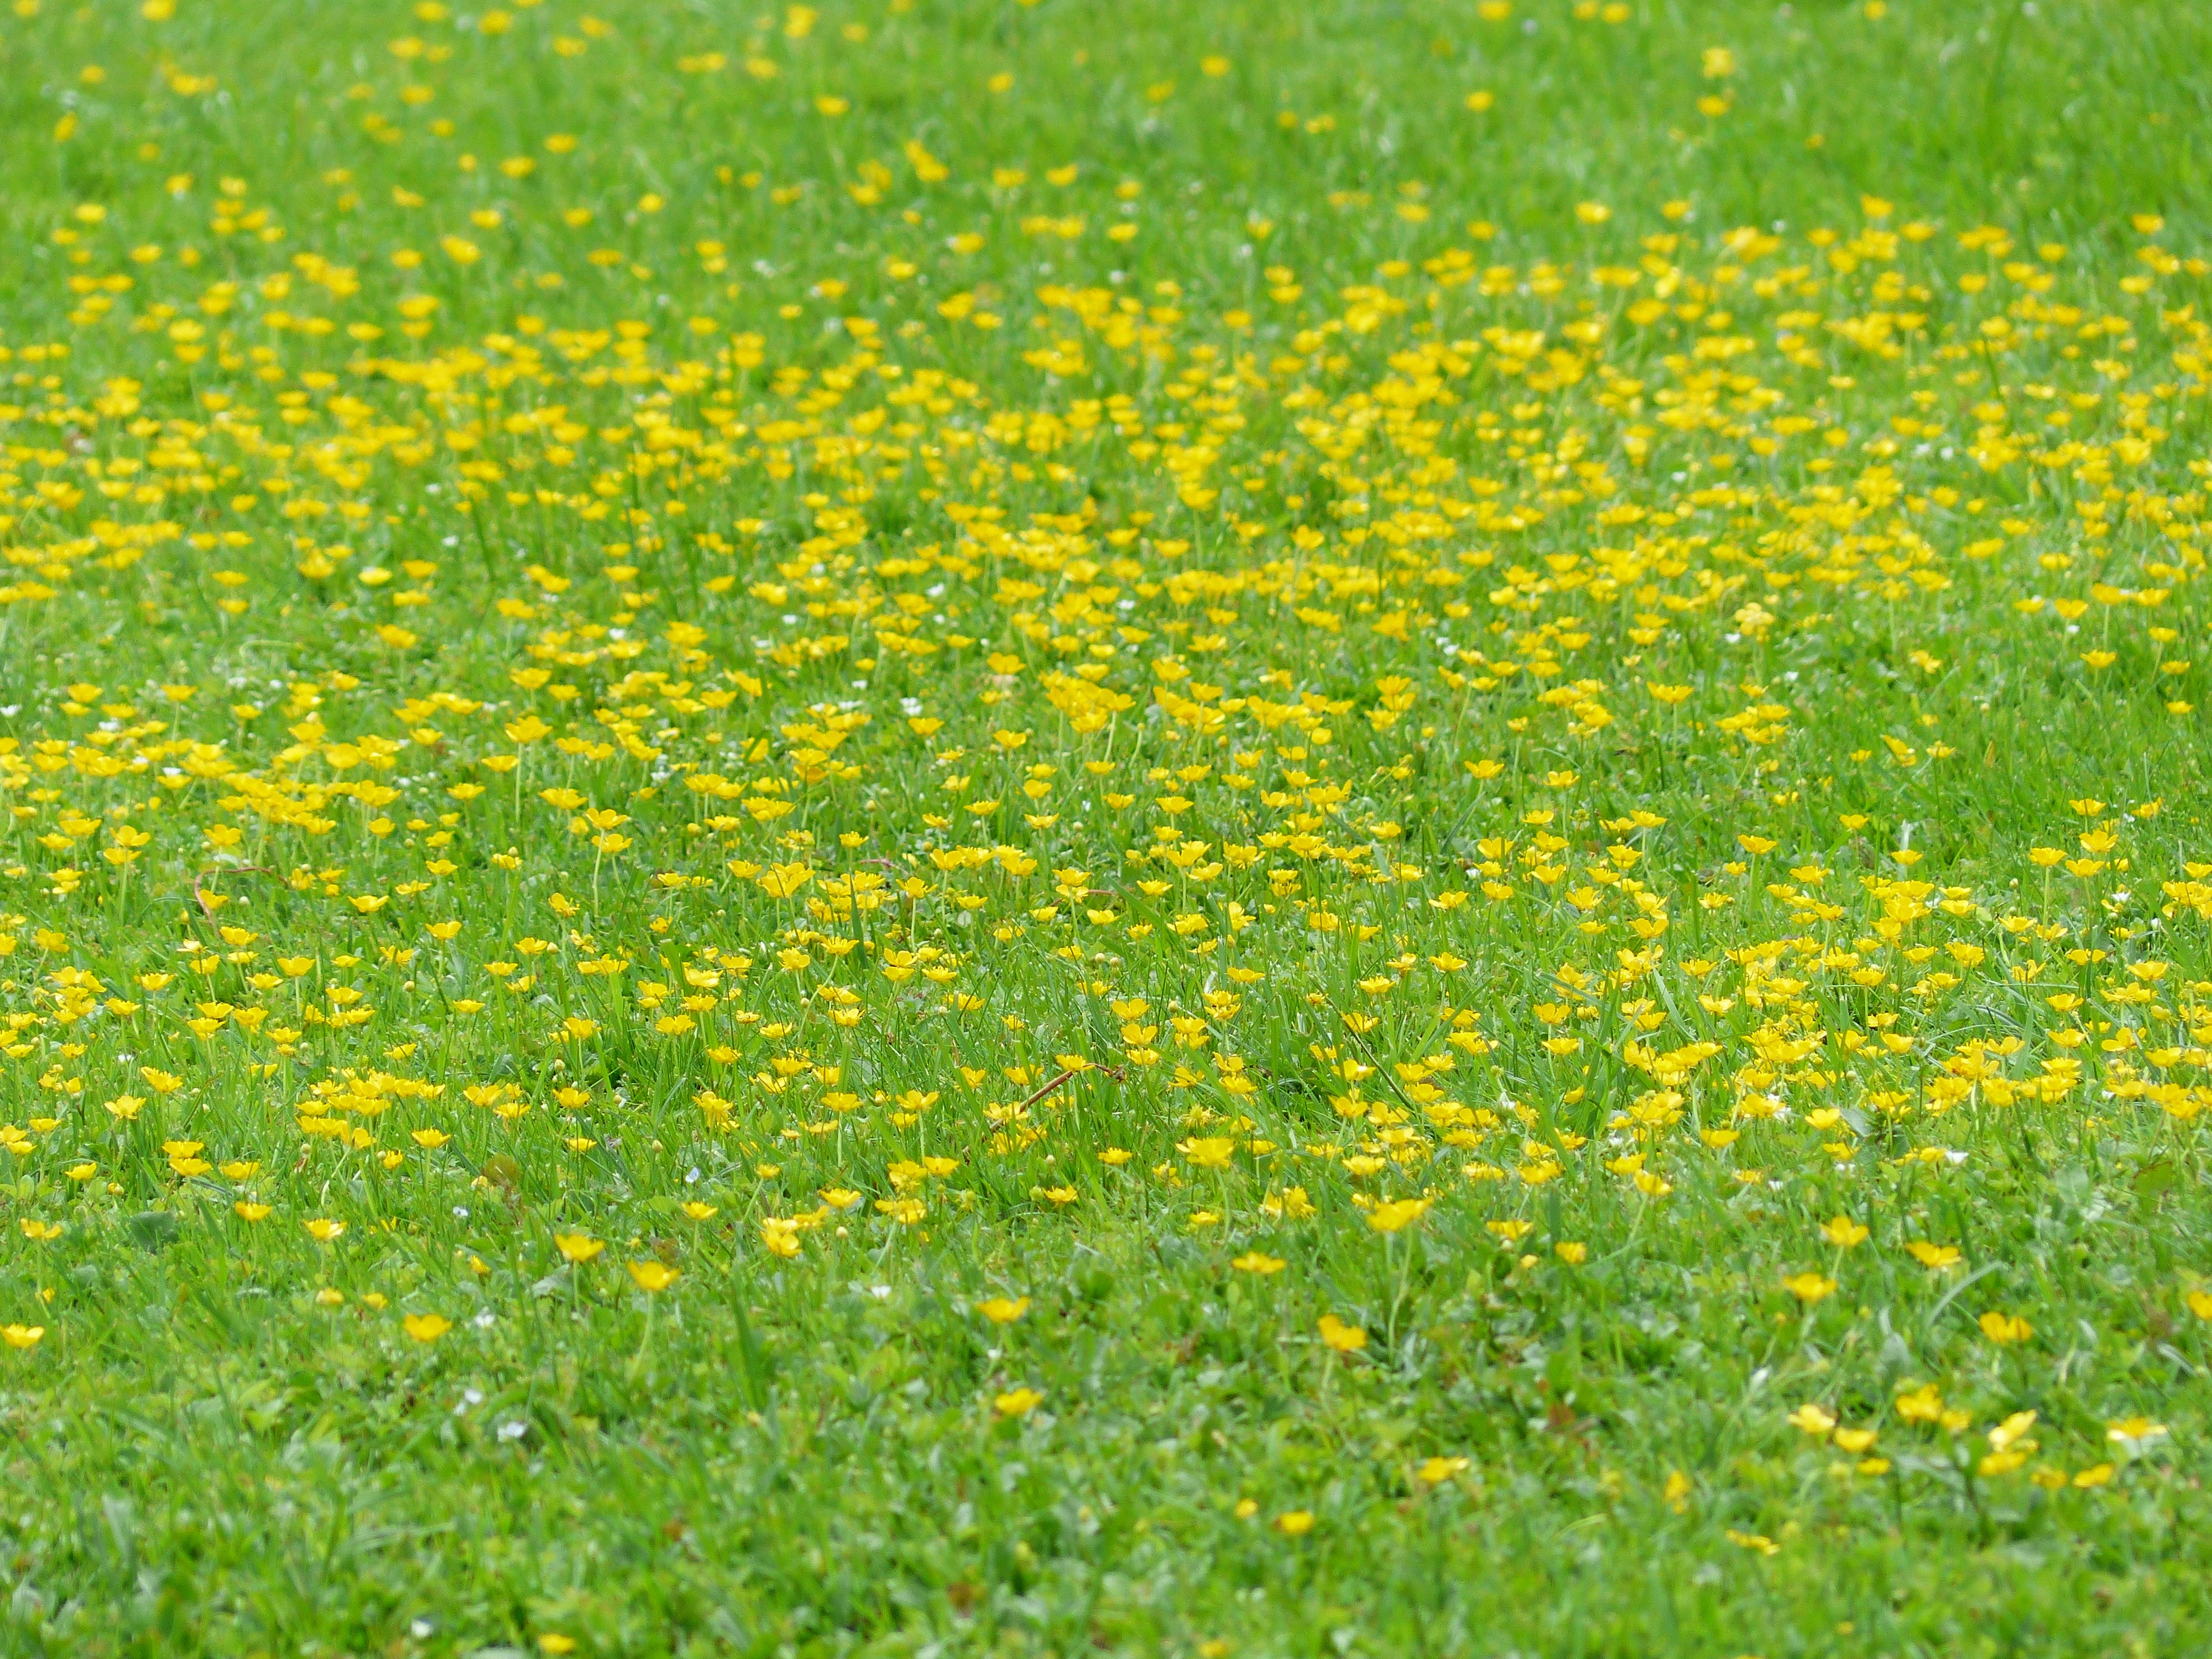
grass, plant, field, lawn, meadow, prairie, sunlight, flower, bloom, spring, green, produce, pasture, yellow, plain, rapeseed, wildflower, flowers, grassland, habitat, flowering plant, daisy family, natural environment, land plant, chamaemelum nobile, lard flowers